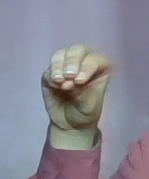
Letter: ha